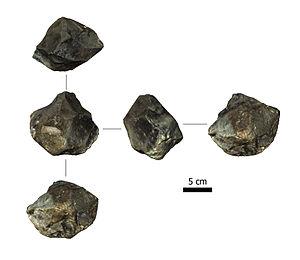
Pirro Nord est un site préhistorique du Pléistocène inférieur, situé à Apricena, dans les Pouilles, en Italie. Il a livré des restes fossiles de faune ancienne et des outils lithiques de mode 1. Le site est daté d'environ 1,5 million d'années par la biostratigraphie, et représente un des plus anciens sites de peuplement humain en Europe.